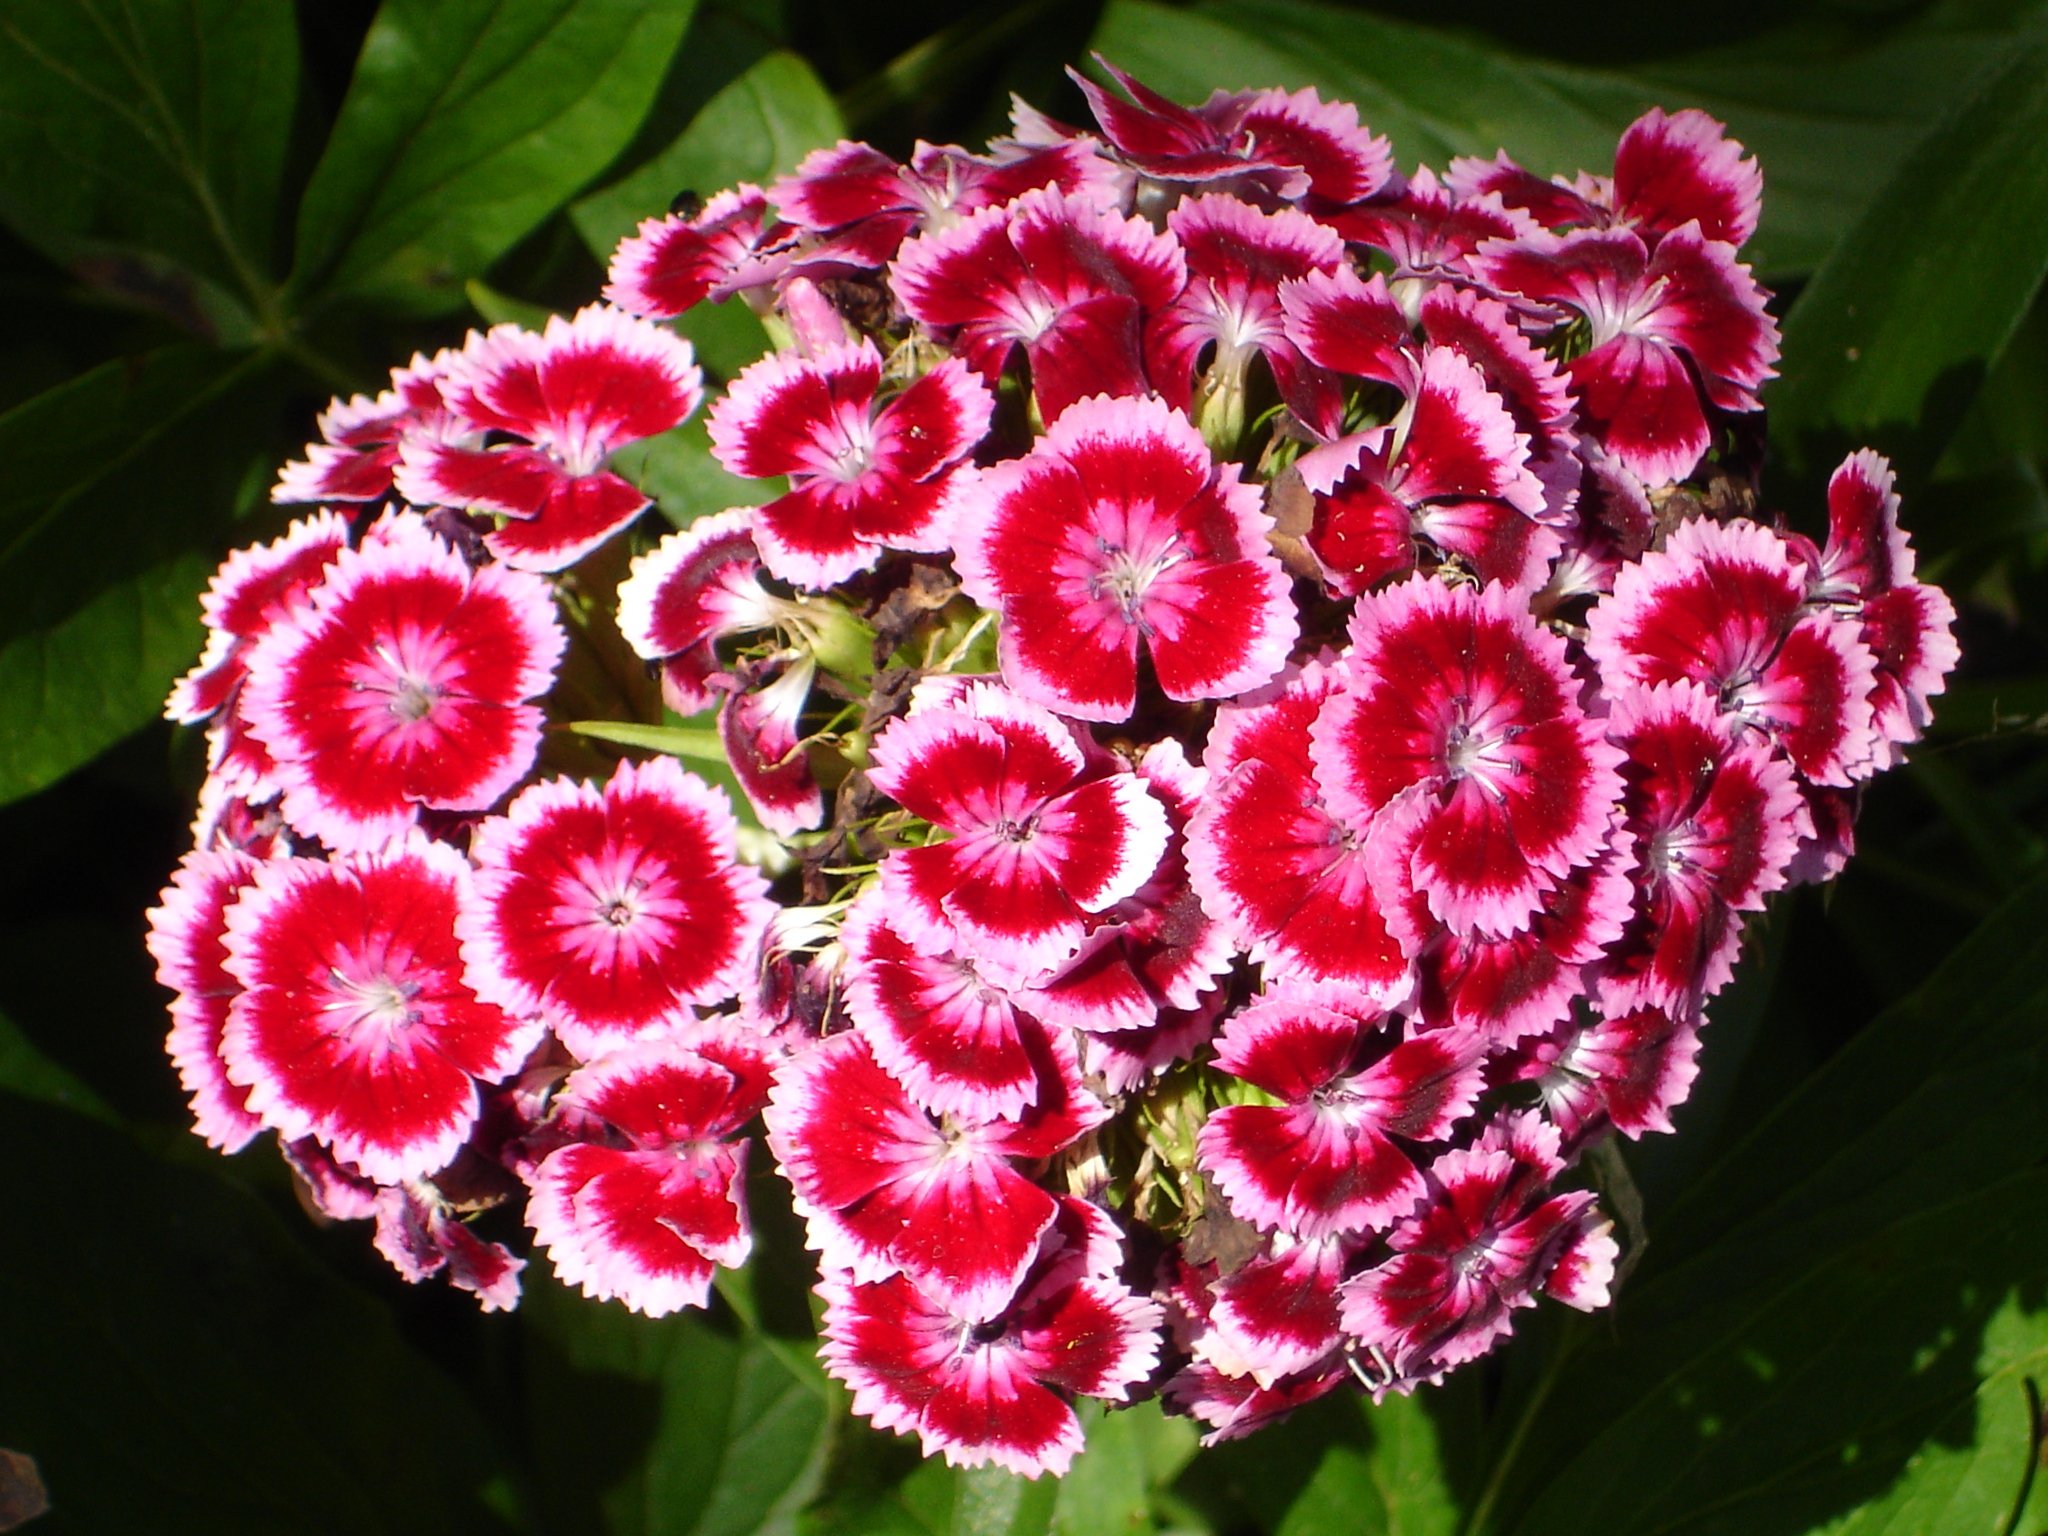
nature, blossom, plant, flower, petal, bloom, red, color, botany, colorful, flora, carnation, floristry, dianthus, flowering plant, daisy family, sweet william, annual plant, land plant, pink family